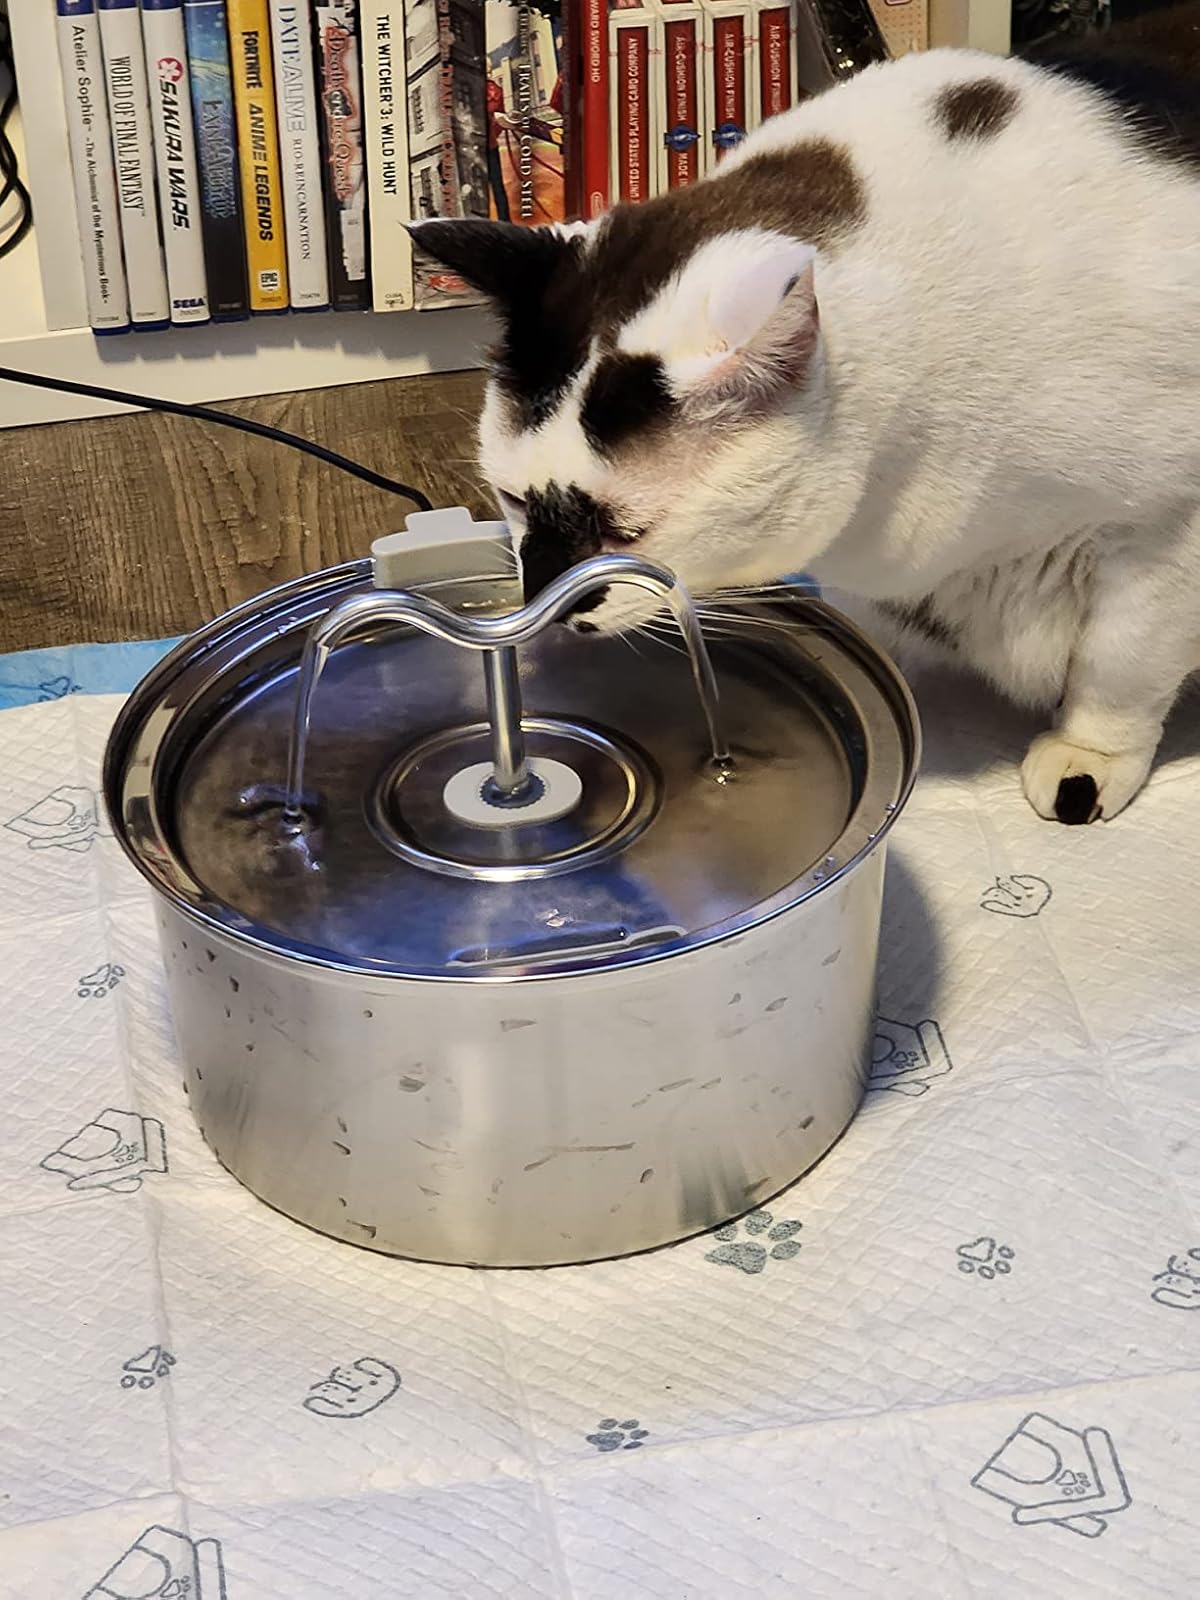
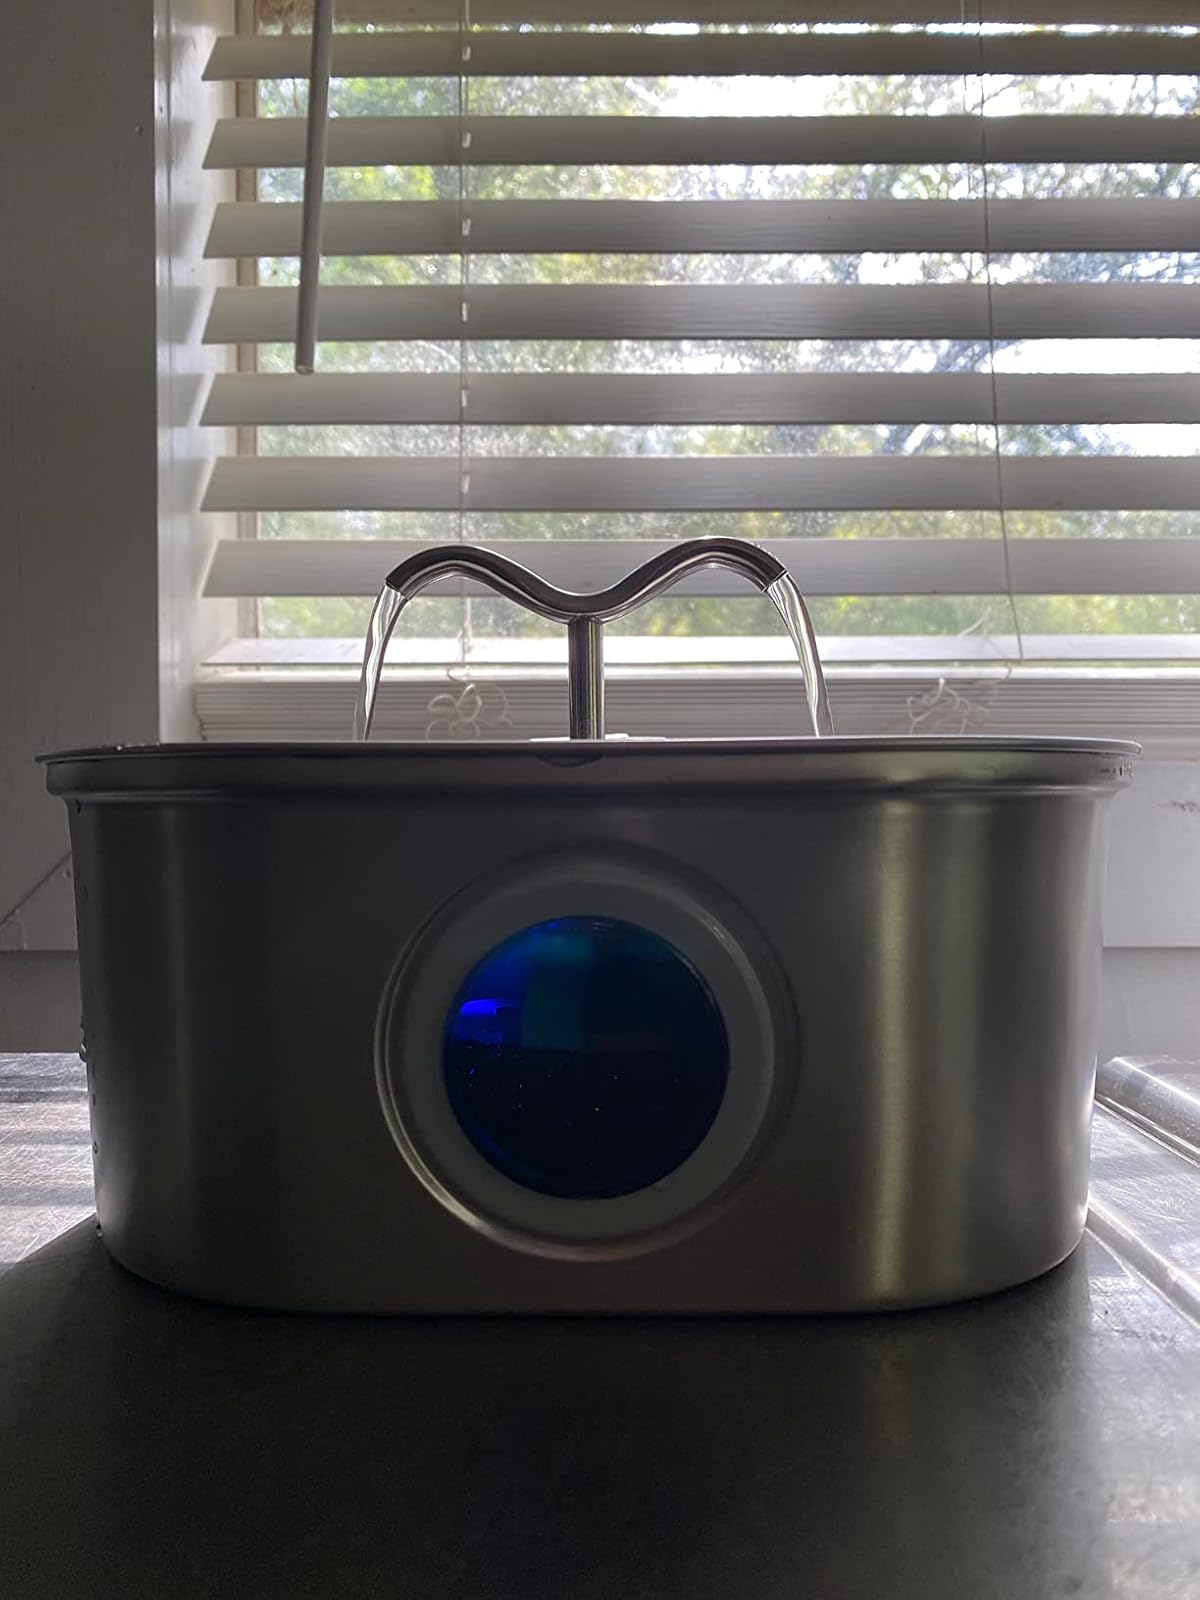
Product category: items_bowl
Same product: no